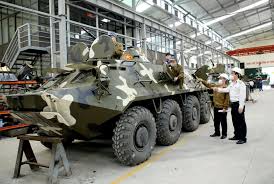
Label: BTR-60